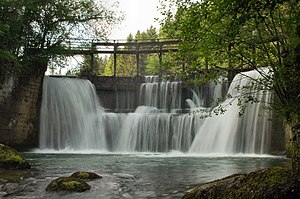
Ain (flod) / Bifloder og tilløb
Ain er en fransk flod af ca. 190 km's længde. Den udspringer i Jurabjergene mellem landsbyerne Conte og La Favière i ca. 700 meters højde over havet og udmunder i Rhone på dennes højre bred ca. 40 km øst for Lyon.